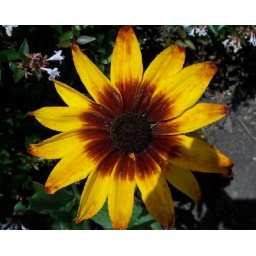
brown center against the yellow petals